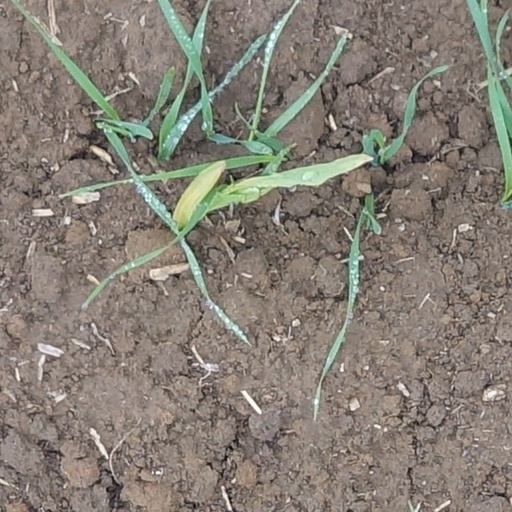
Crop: wheat